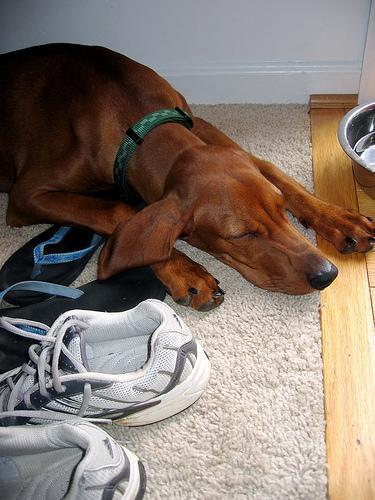
redbone